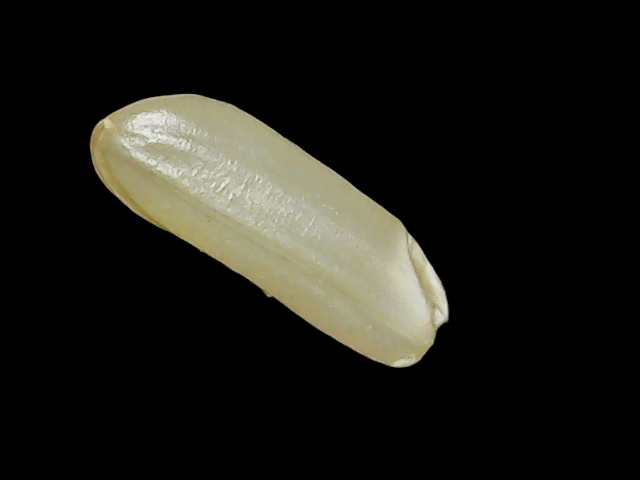
Rice variety: Binadhan23